Ruhr–Sieg railway

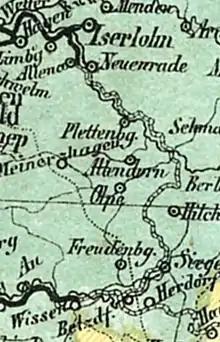
Ruhr-Sieg line in the German rail map of 1861

The line was built from 1858 to 1861 under the direction of Bergisch-Märkische Railway Company and took place with few problems. The construction of tunnels involved the Austrian engineer Franz von Rziha, who had already participated in the construction of the Semmering railway. Since narrow valleys had to be crossed, the Borsig company built a special locomotive, class 675, designed for its curves. At first the line was single track, but it was duplicated in 1870. The section from Hagen to Letmathe was opened on 21 March 1859, the Letmathe–Altena section opened on 17 July 1860 and finally the last part from Altena to Siegen opened on 6 August 1861. The Ruhr-Sieg line had been formally inaugurated on the previous day. In this ceremony a train derailed at Grevenbrück, without any complaints of injury.